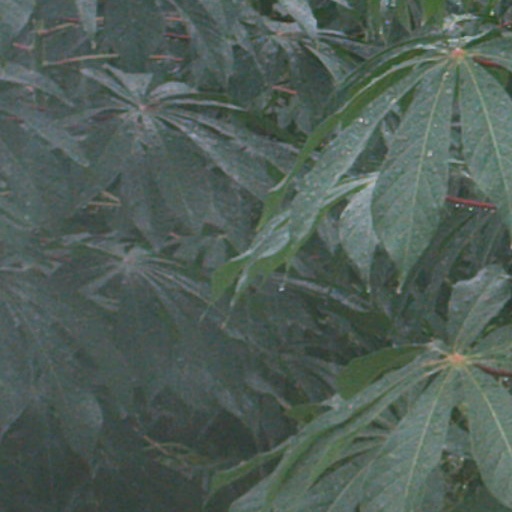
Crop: cassava